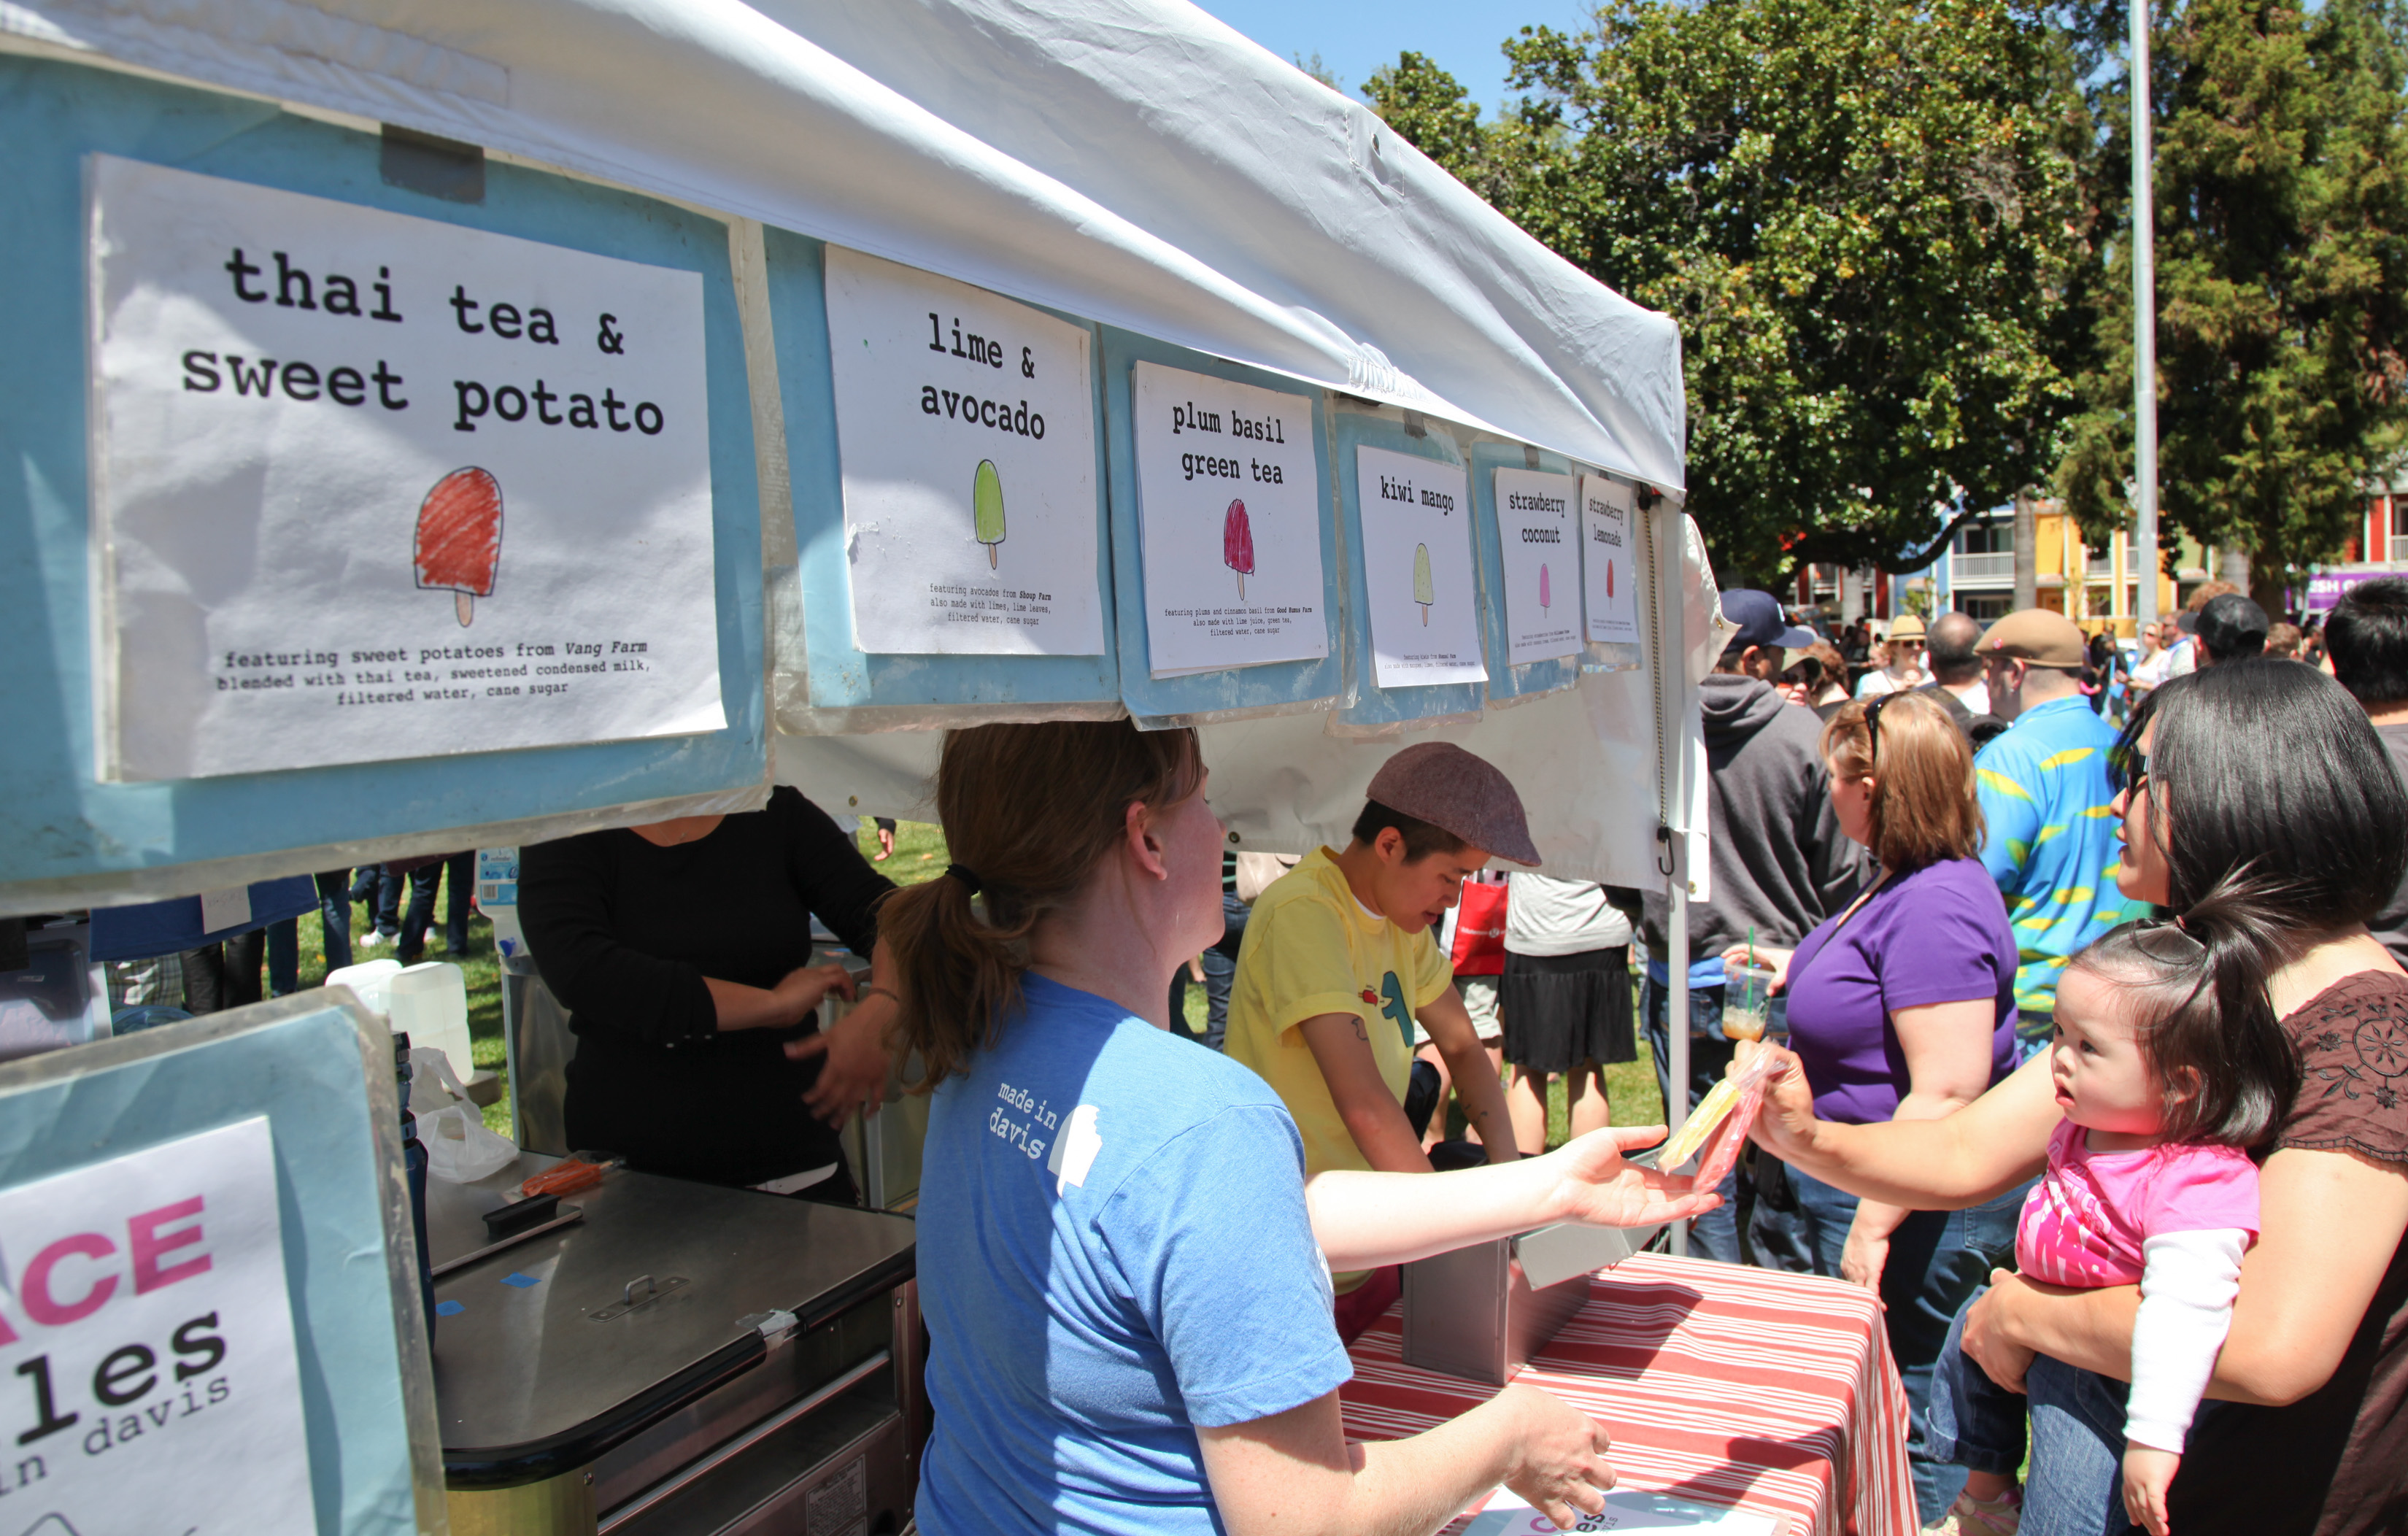
community, frozen, california, savory, midtown, h2o, sacramento, fremontpark, sactomofo, roachcoach, mobilefood, gourmetfoodtrucks, mobilefoodvendors, pops, endurance sports